Kamibox

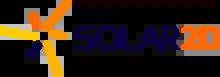
Solar 2D's logo

Stollenmayer codes all the games released by Kamibox in Solar2D (formerly CoronaSDK) although he has experimented with Unity, Xcode and Swift. Kamibox games are two-dimensional and diverse in their genres, with an emphasis on original and eccentric graphic designs inspired by his background in papercraft. As of 2022, Kamibox has produced or contributed to 25 games that are (or have been) available to download: